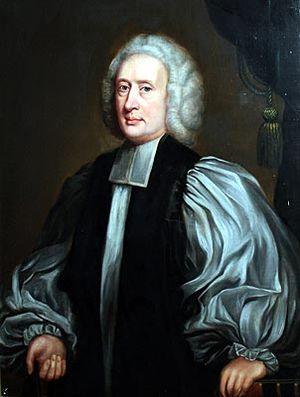
Le doyen de Saint-Paul est le chef du chapitre de la Cathédrale Saint-Paul de Londres. Le doyen de Saint-Paul est également doyen de l'Ordre de l'Empire britannique.